Dunkerton, Iowa

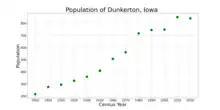
The population of Dunkerton, Iowa from US census data

As of the census of 2020, there were 842 people, 337 households, and 237 families residing in the city. The population density was 744.5 inhabitants per square mile (287.4/km). There were 357 housing units at an average density of 315.6 per square mile (121.9/km). The racial makeup of the city was 95.0% White, 0.1% Black or African American, 0.0% Native American, 0.4% Asian, 0.0% Pacific Islander, 0.0% from other races and 4.5% from two or more races. Hispanic or Latino persons of any race comprised 1.4% of the population.